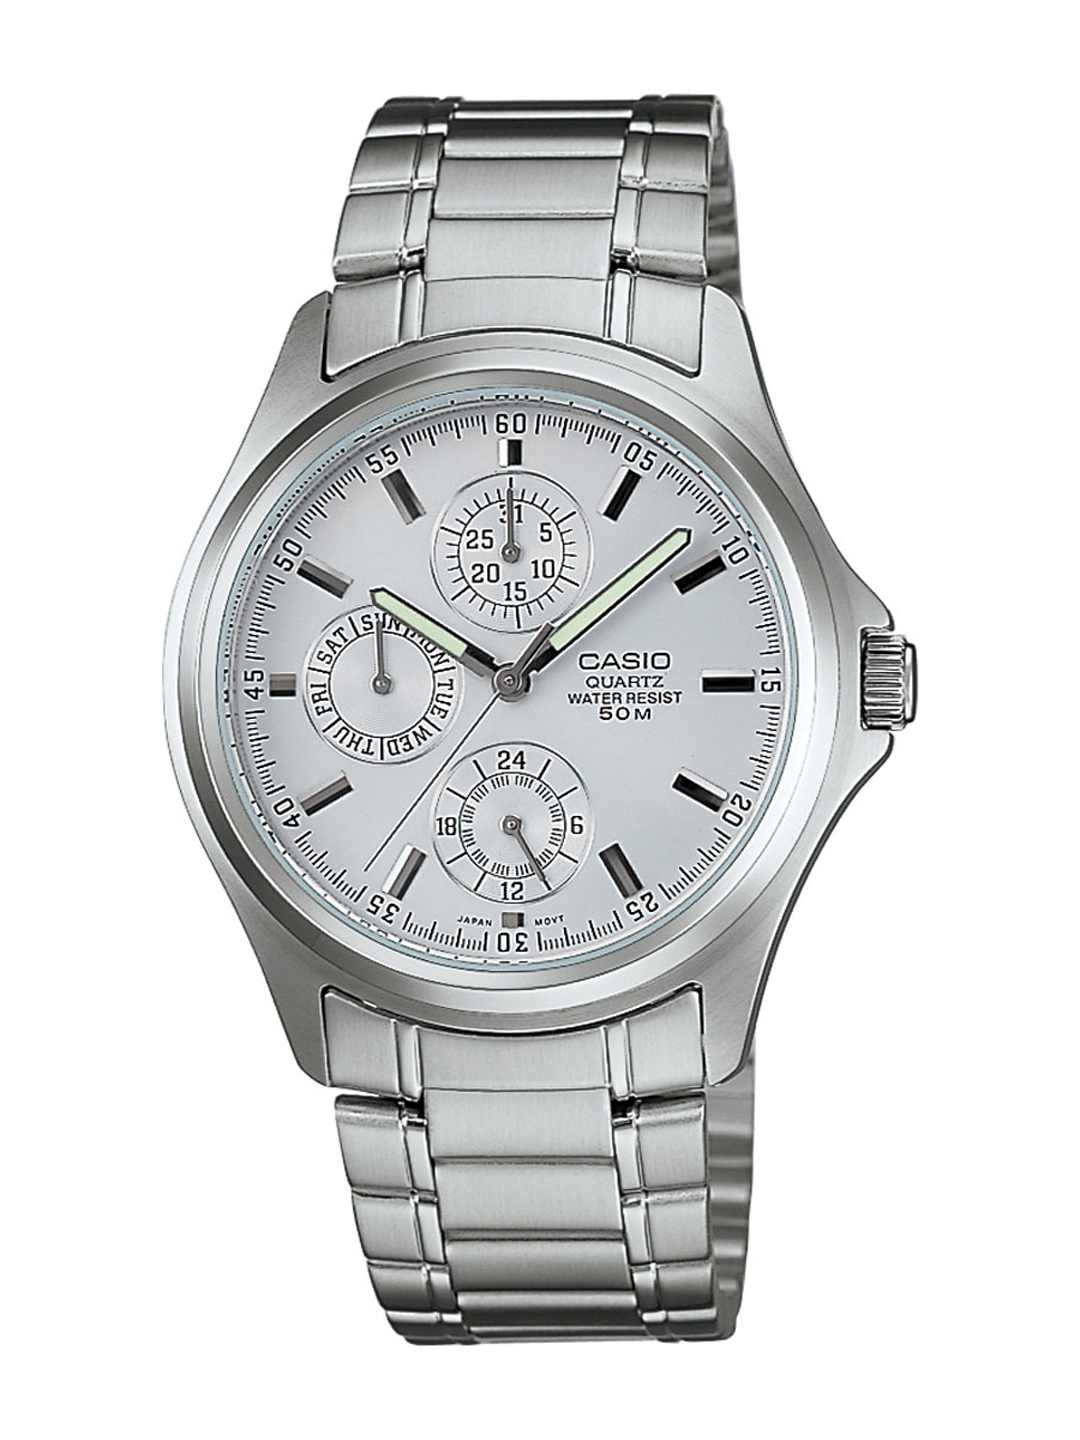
Casio Enticer Men Silver Analogue Watches (A388) MTP-1246D-7AVDF
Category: Accessories / Watches / Watches
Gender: Men
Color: Steel
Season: Winter 2016
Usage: Smart Casual